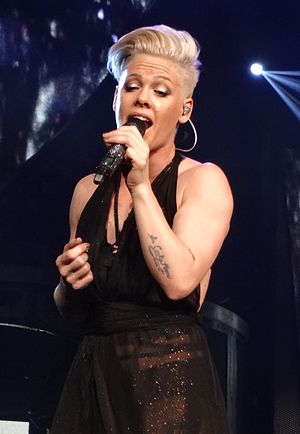
P!nk
Pink optræder på sin turné The Truth About Love Tour i april 2013
"Alecia Beth Moore, bedre kendt som Pink, er en flere gange Grammy Award-vindende amerikansk sanger/sangskriver, som først skabte opmærksomhed i februar 2000, da hendes første single, ""There You Go"", fra hendes debutalbum lå højt på hitlisterne i mange lande.